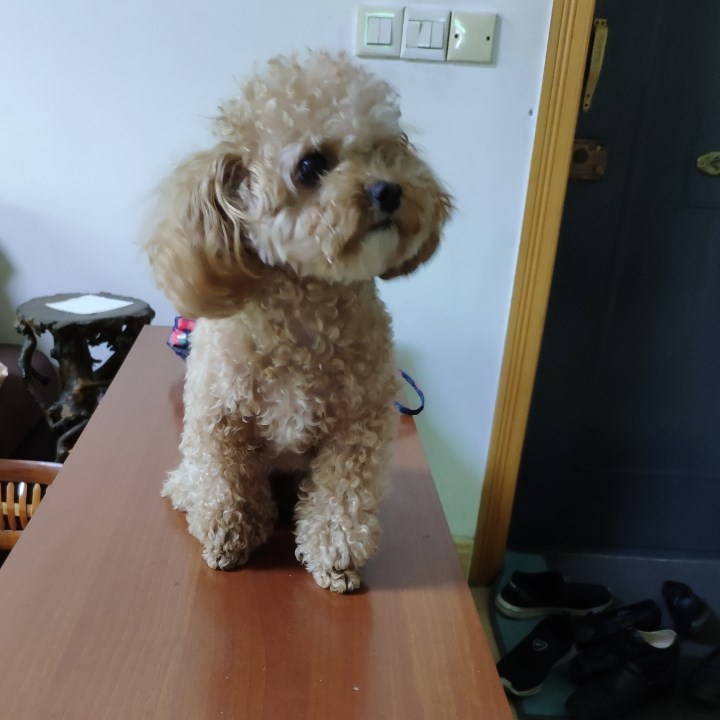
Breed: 7449-n000128-teddy